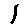
Label: 1